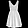
Label: Dress